Sue Wah Chin

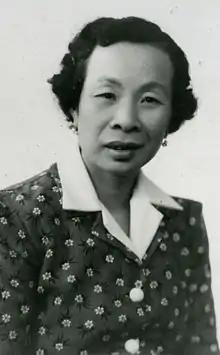
Sue Wah Chin

Sue Wah Chin (21 July 1900 – 27 March 2000) was a Chinese entrepreneur living and working in Darwin in the Northern Territory of Australia. The Sue Wah Chin or 'Stonehouse' building, one of the remaining heritage buildings in central Darwin, is named after her.